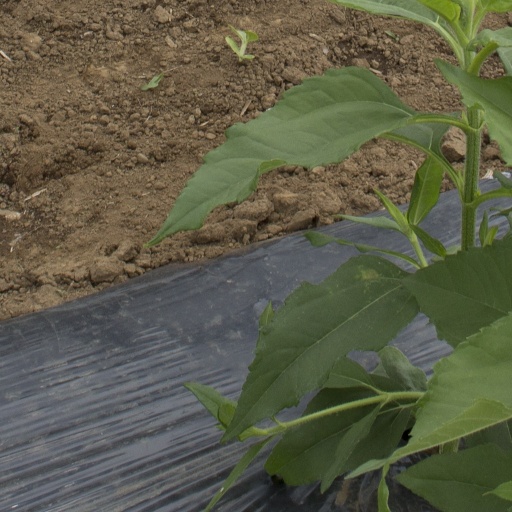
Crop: Jerusalem artichoke